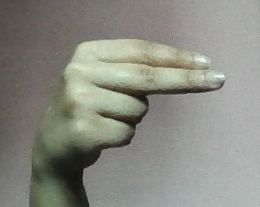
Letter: ain